Achyut Charan Choudhury

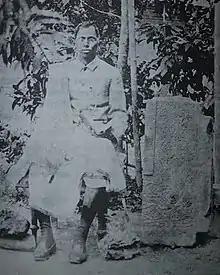
Choudhury seated next a stone fragment from the Pratapgarh Kingdom, .

Achyut Charan Choudhury (5 February 1866 – 25 September 1953) was a Bengali writer and historian. Though he wrote several books regarding Vaishnav Hinduism, Choudhury is most well known for his monumental work on the history of the Sylhet region, the "Srihatter Itibritta".